The Battle of Russia

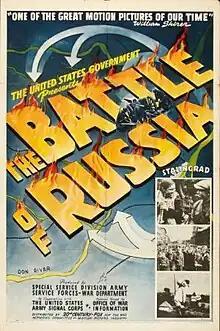
Poster

The Battle of Russia (1943) is the fifth film of Frank Capra's "Why We Fight" documentary series. The longest film of the series, it has two parts. It was made in collaboration with Russian-born Anatole Litvak as primary director under Capra's supervision. Litvak gave the film its "shape and orientation," and the film had seven writers with voice narration by Walter Huston. The score was done by the Russian-born Hollywood composer Dimitri Tiomkin and drew heavily on Tchaikovsky along with traditional Russian folk songs and ballads.